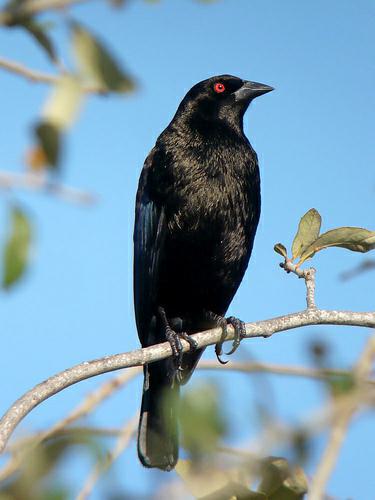
A photo of a bronzed cowbird